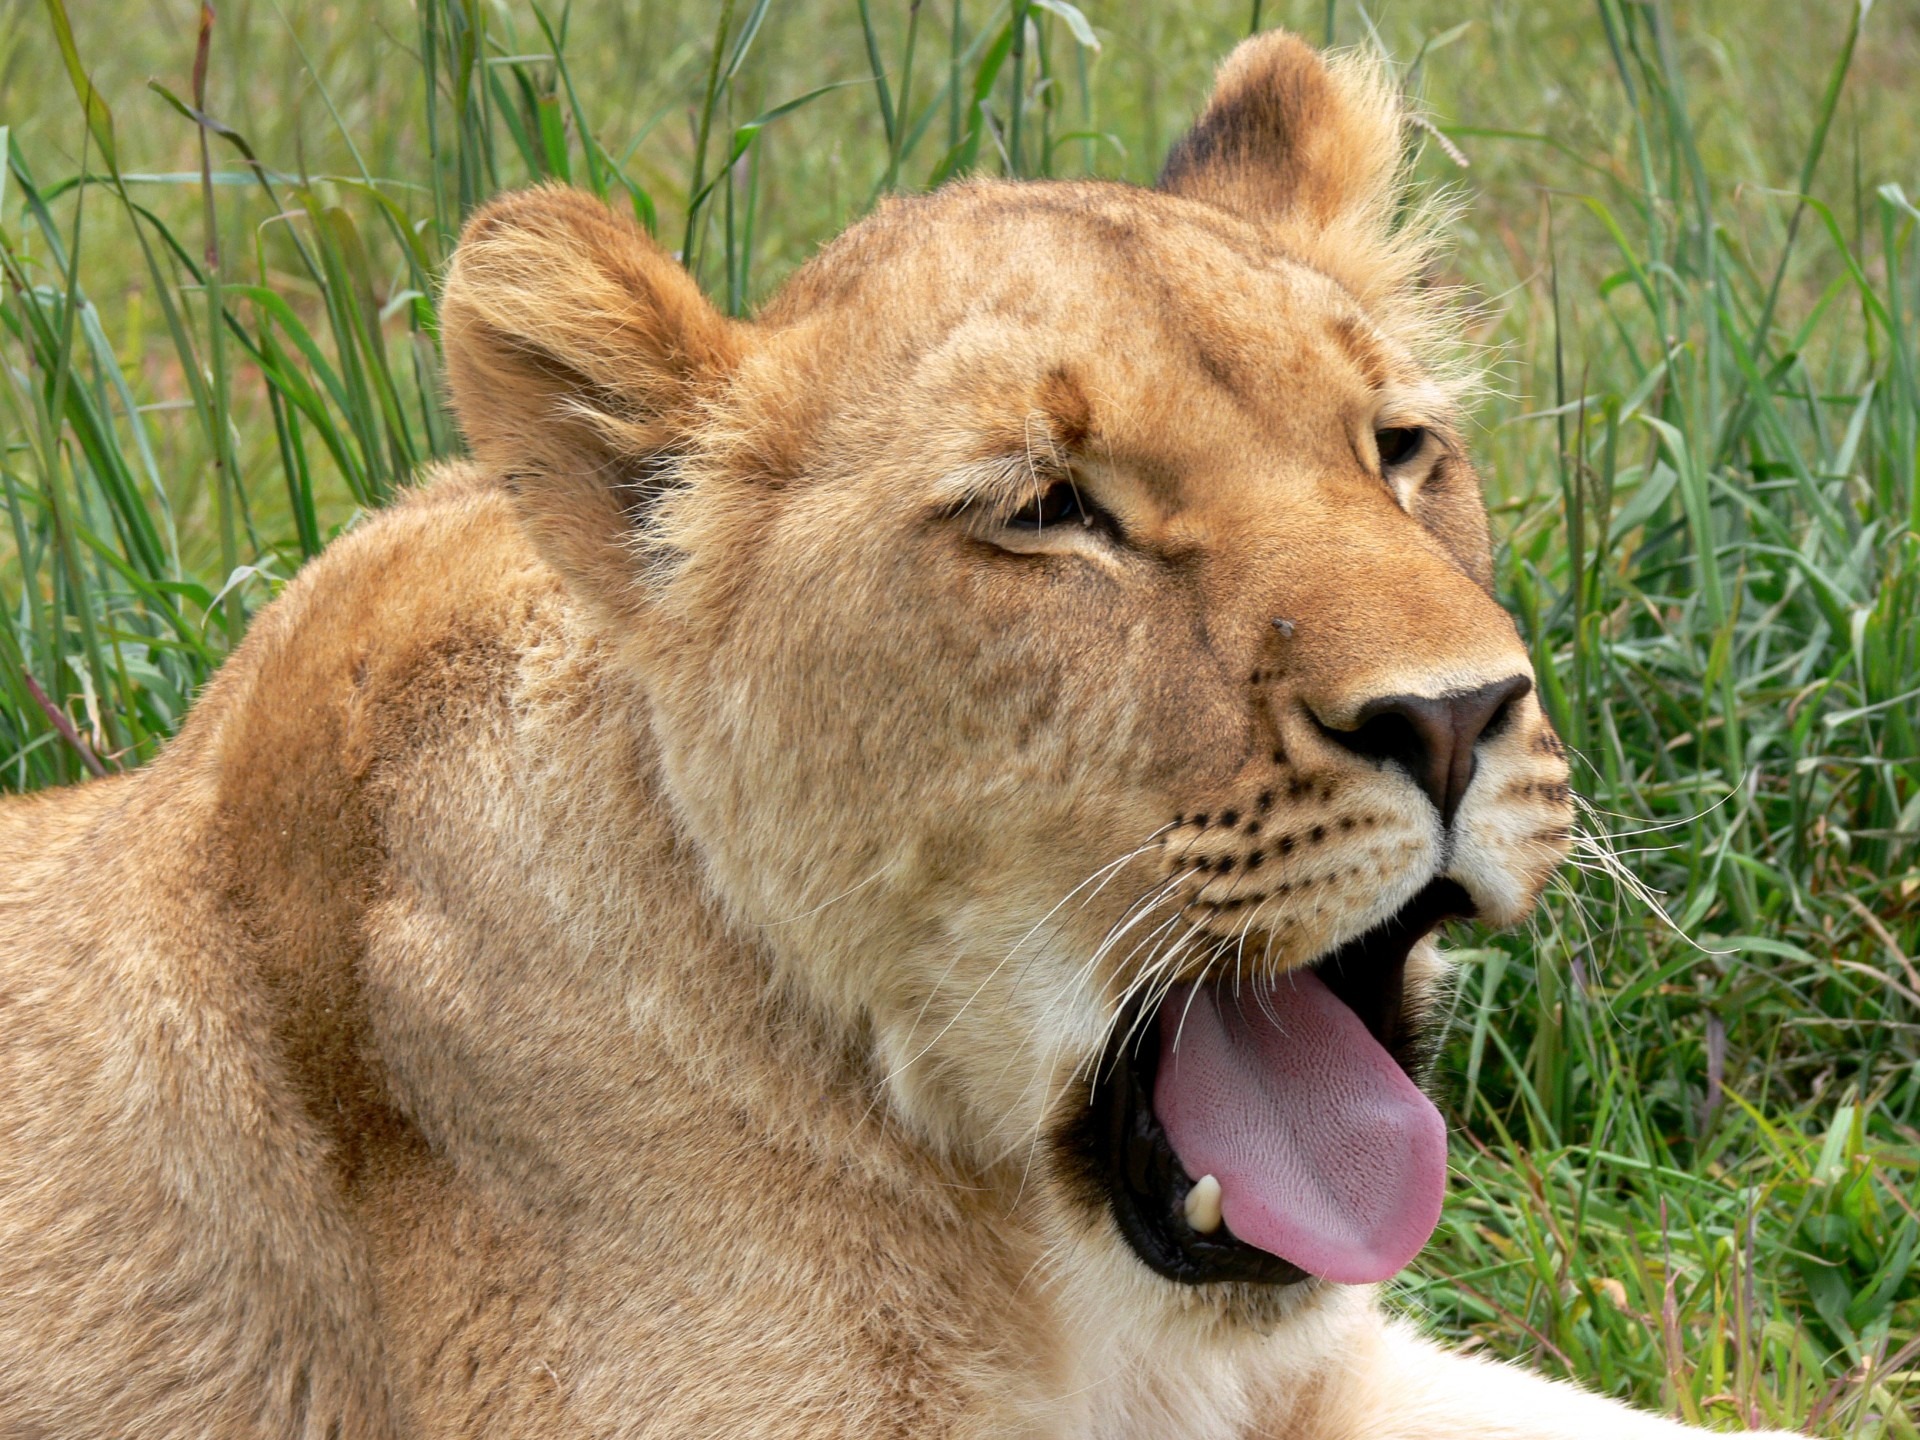
adventure, wildlife, wild, cat, africa, mammal, fauna, savanna, lion, lioness, yawn, whiskers, snout, vertebrate, tired, safari, puma, big cats, cat like mammal, dog breed group, masai lion